Turban

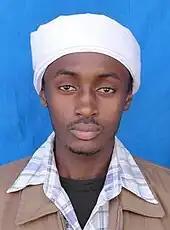
A Christian "mukurinu" (singular form of "akurinu") on the Swahili Coast wearing a turban

In Kenya, the Akurinu, a Christian denomination, wear turbans as religious headgear. The official name of the denomination is The Kenya Foundation of the Prophets Church, or else Holy Ghost Church. Both men and women wear white turbans; children wear tunics. Some Oriental Orthodox churches such as the Coptic Orthodox Church and the Syriac Orthodox Church include turbans in the vestments for the priest.